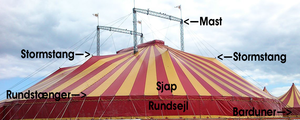
Cirkustelt / Cirkustelte i Danmark
Typisk dansk 4-masters cirkustelt fra Cirkus Arena, udlejet til Cirkus Summarum i 2016.
Cirkustelt med beskrivelse af elementer, baseret på billede af et Cirkus Arena telt, rejst for Cirkus Summarum i 2016. (Foto af RhinoMind)
Et cirkustelt er en type telt, der benyttes til cirkus. Teltet er derfor ofte indrettet til netop denne type optræden.